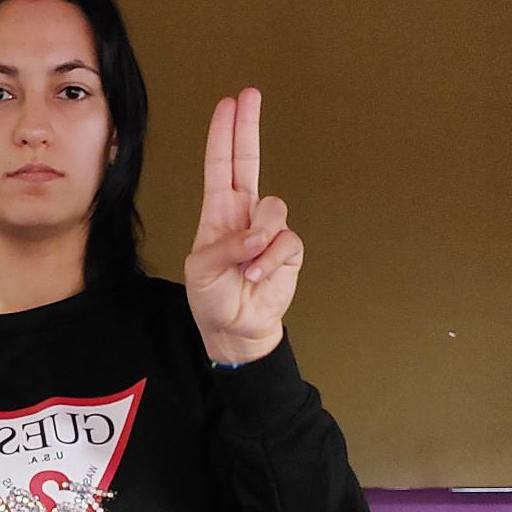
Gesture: two_up